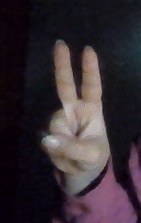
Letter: taa